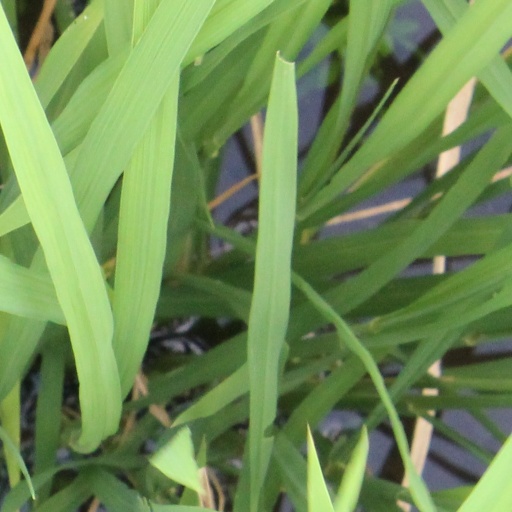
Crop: rice